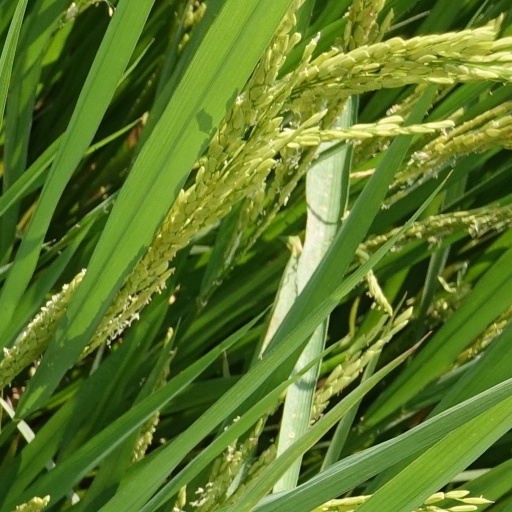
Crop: rice